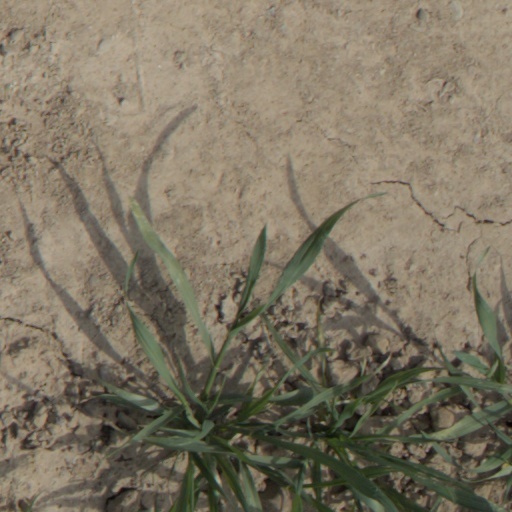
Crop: wheat